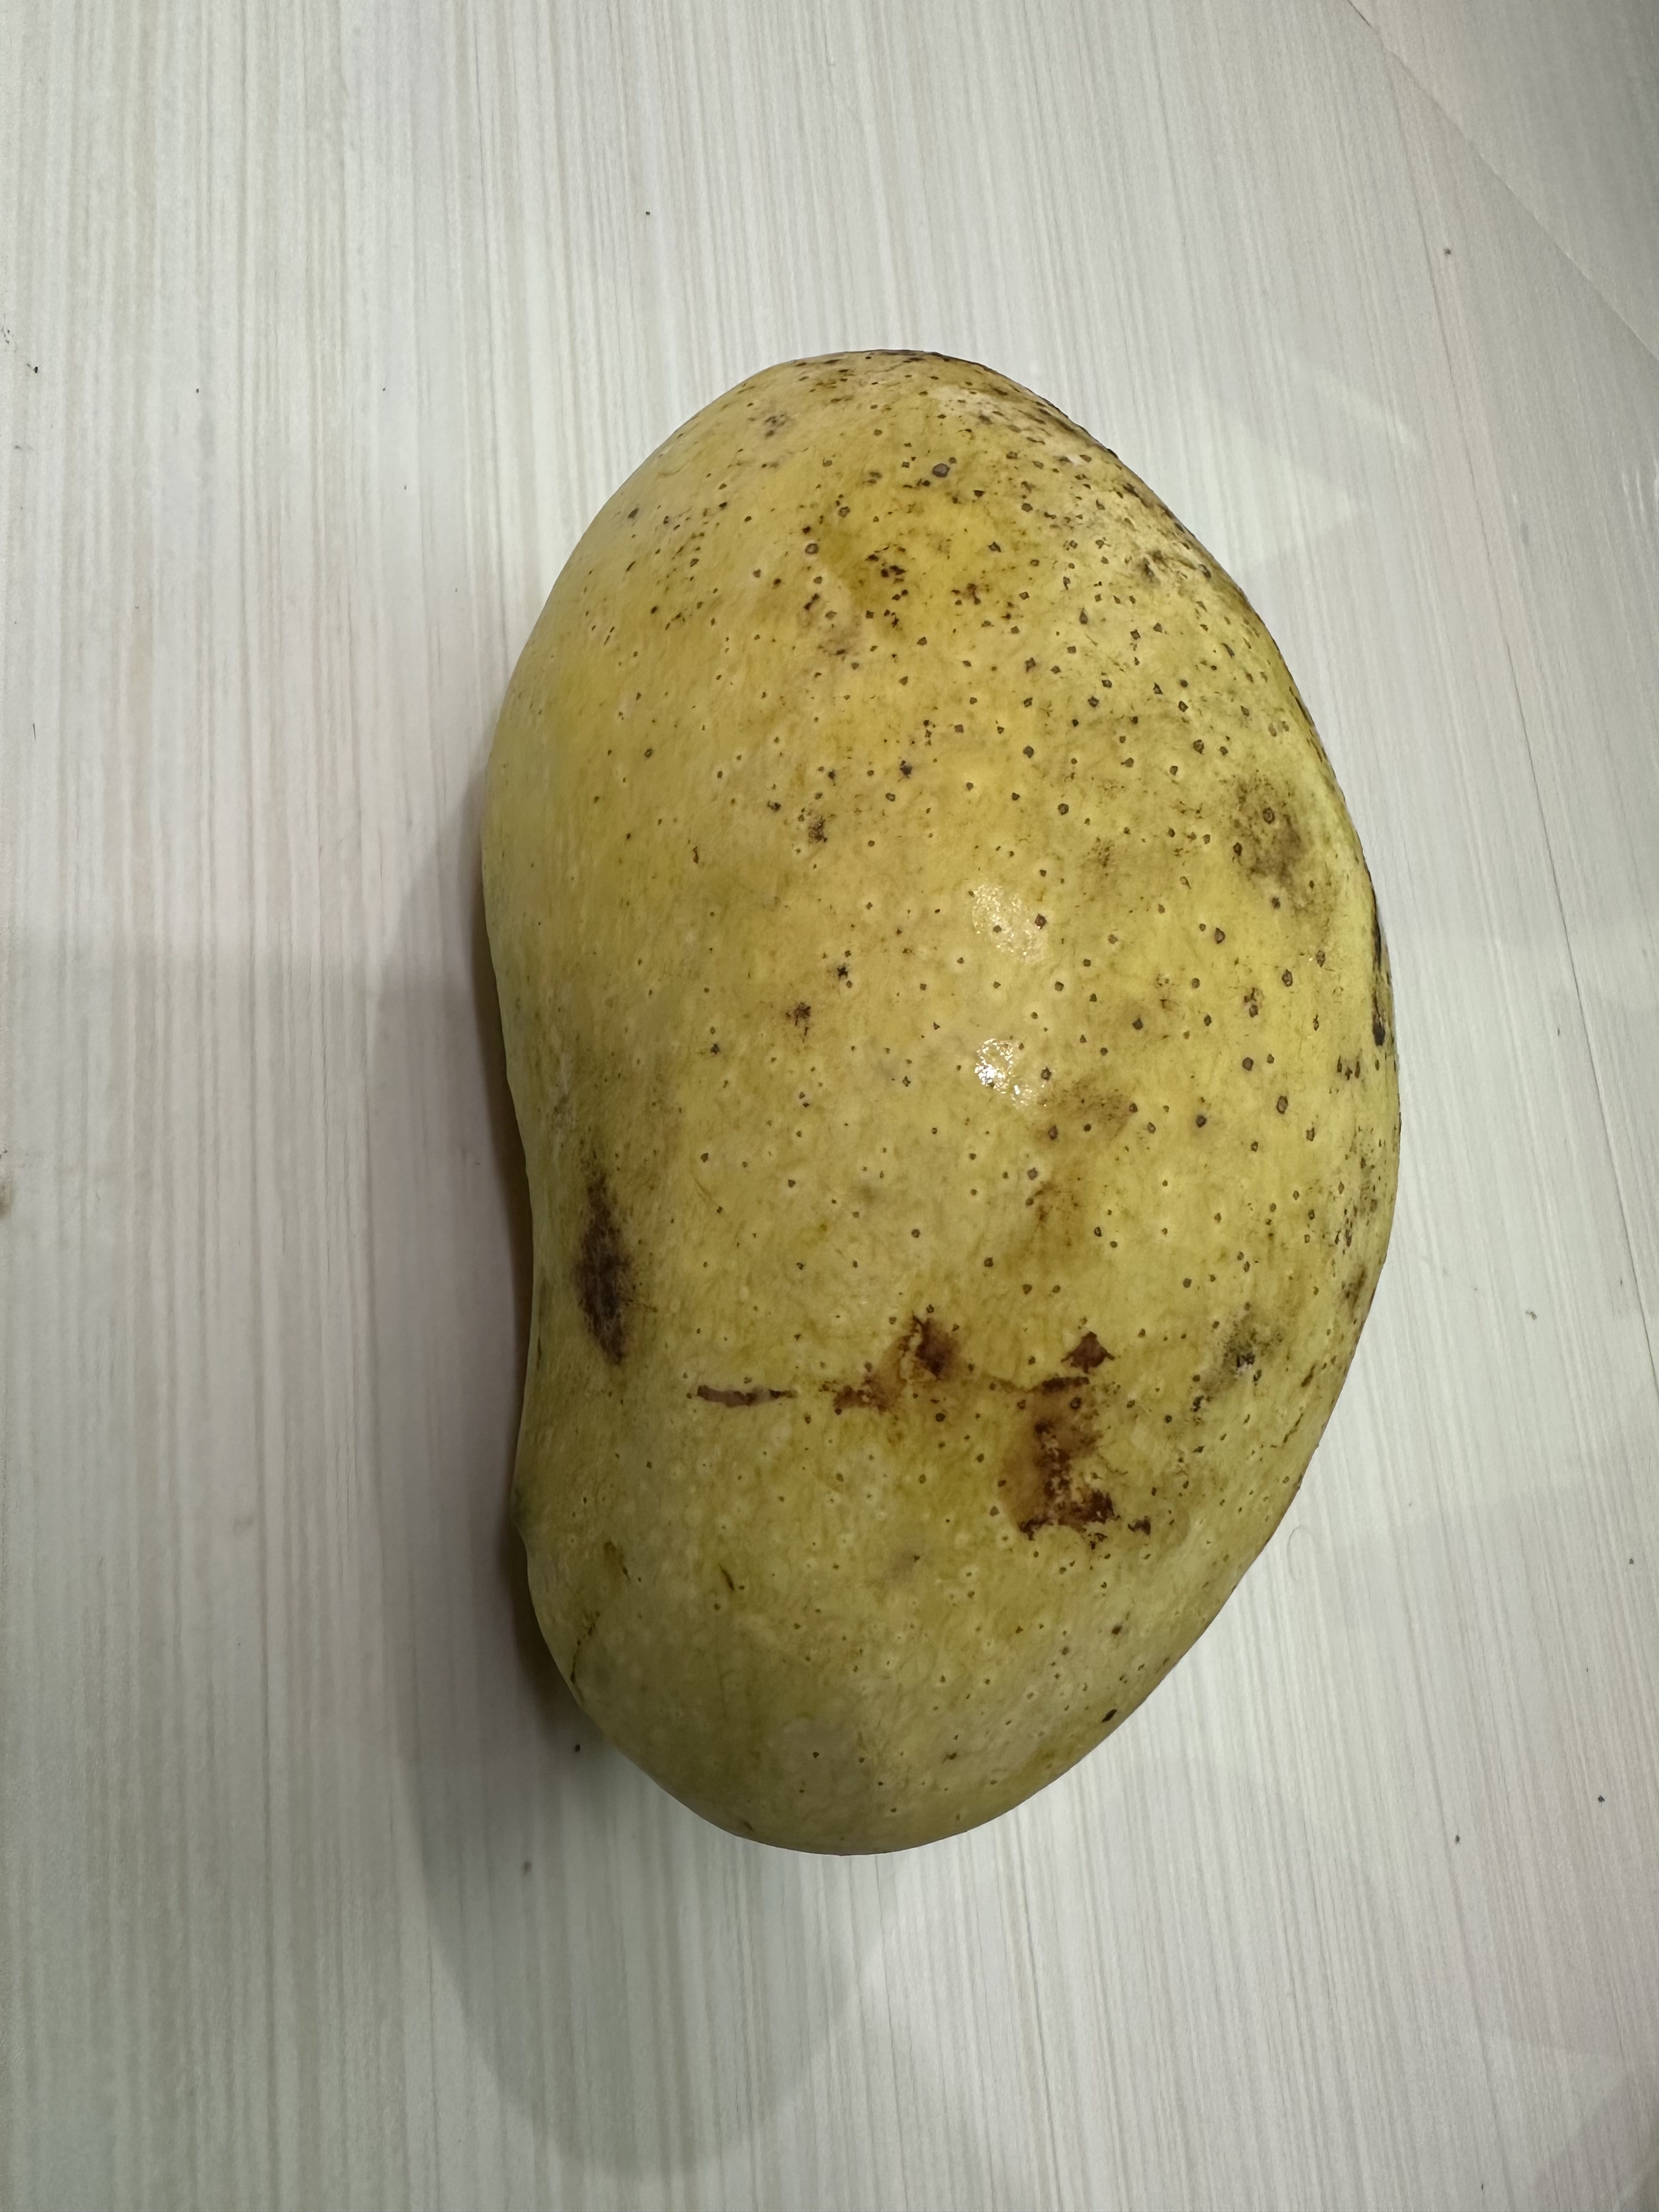
Mango variety: Fazlee